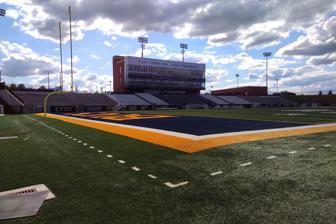
Building: William B. Greene Jr. Stadium
Country: United States of America
Year built: 2017
Football stadium at East Tennessee State University William B. Greene Jr. Stadium The stadium in 2017 Address 1300 Jack Vest Drive Johnson City, TN United States Coordinates 36°17′56″N 82°22′26″W / 36.299°N 82.374°W / 36.299; -82.374 Owner ETSU Operator ETSU Athletics Type Stadium Capacity 7,694 Record attendance 12,109 Surface Artificial turf Current use Football Construction Broke ground November 16, 2015 Opened September 2, 2017 ; 7 years ago ( September 2, 2017 ) Construction cost US$26.615 million Architect McCarty Holsaple McCarty, Inc. John Fisher Architect Structural engineer John L. Jacobs & Associates Services engineer Facilities Systems Consultants, LLC General contractor BurWil Construction Co. Tenants East Tennessee State Buccaneers (NCAA) : football Website etsubucs.com/greene-stadium/ William B. Greene Jr. Stadium is a football stadium on the campus of East Tennessee State University (ETSU) in Johnson City, Tennessee . Located on the southwestern corner of campus at the foot of Buffalo Mountain, the new stadium is expected to have a seated capacity of over 7,000, plus standing room for an additional 3,000, and cost roughly $26.615 million. The stadium is home to the newly resumed East Tennessee State Buccaneers football team, which played their 2015 and 2016 seasons at Kermit Tipton Stadium on the campus of Science Hill High School . The stadium is named after businessman and longtime ETSU supporter William B. Greene Jr., founder of the Bank of Tennessee. Team success Through the 2022 season, the East Tennessee State Buccaneers have posted a 21-7 record at home. See also List of NCAA Division I FCS football stadiums References